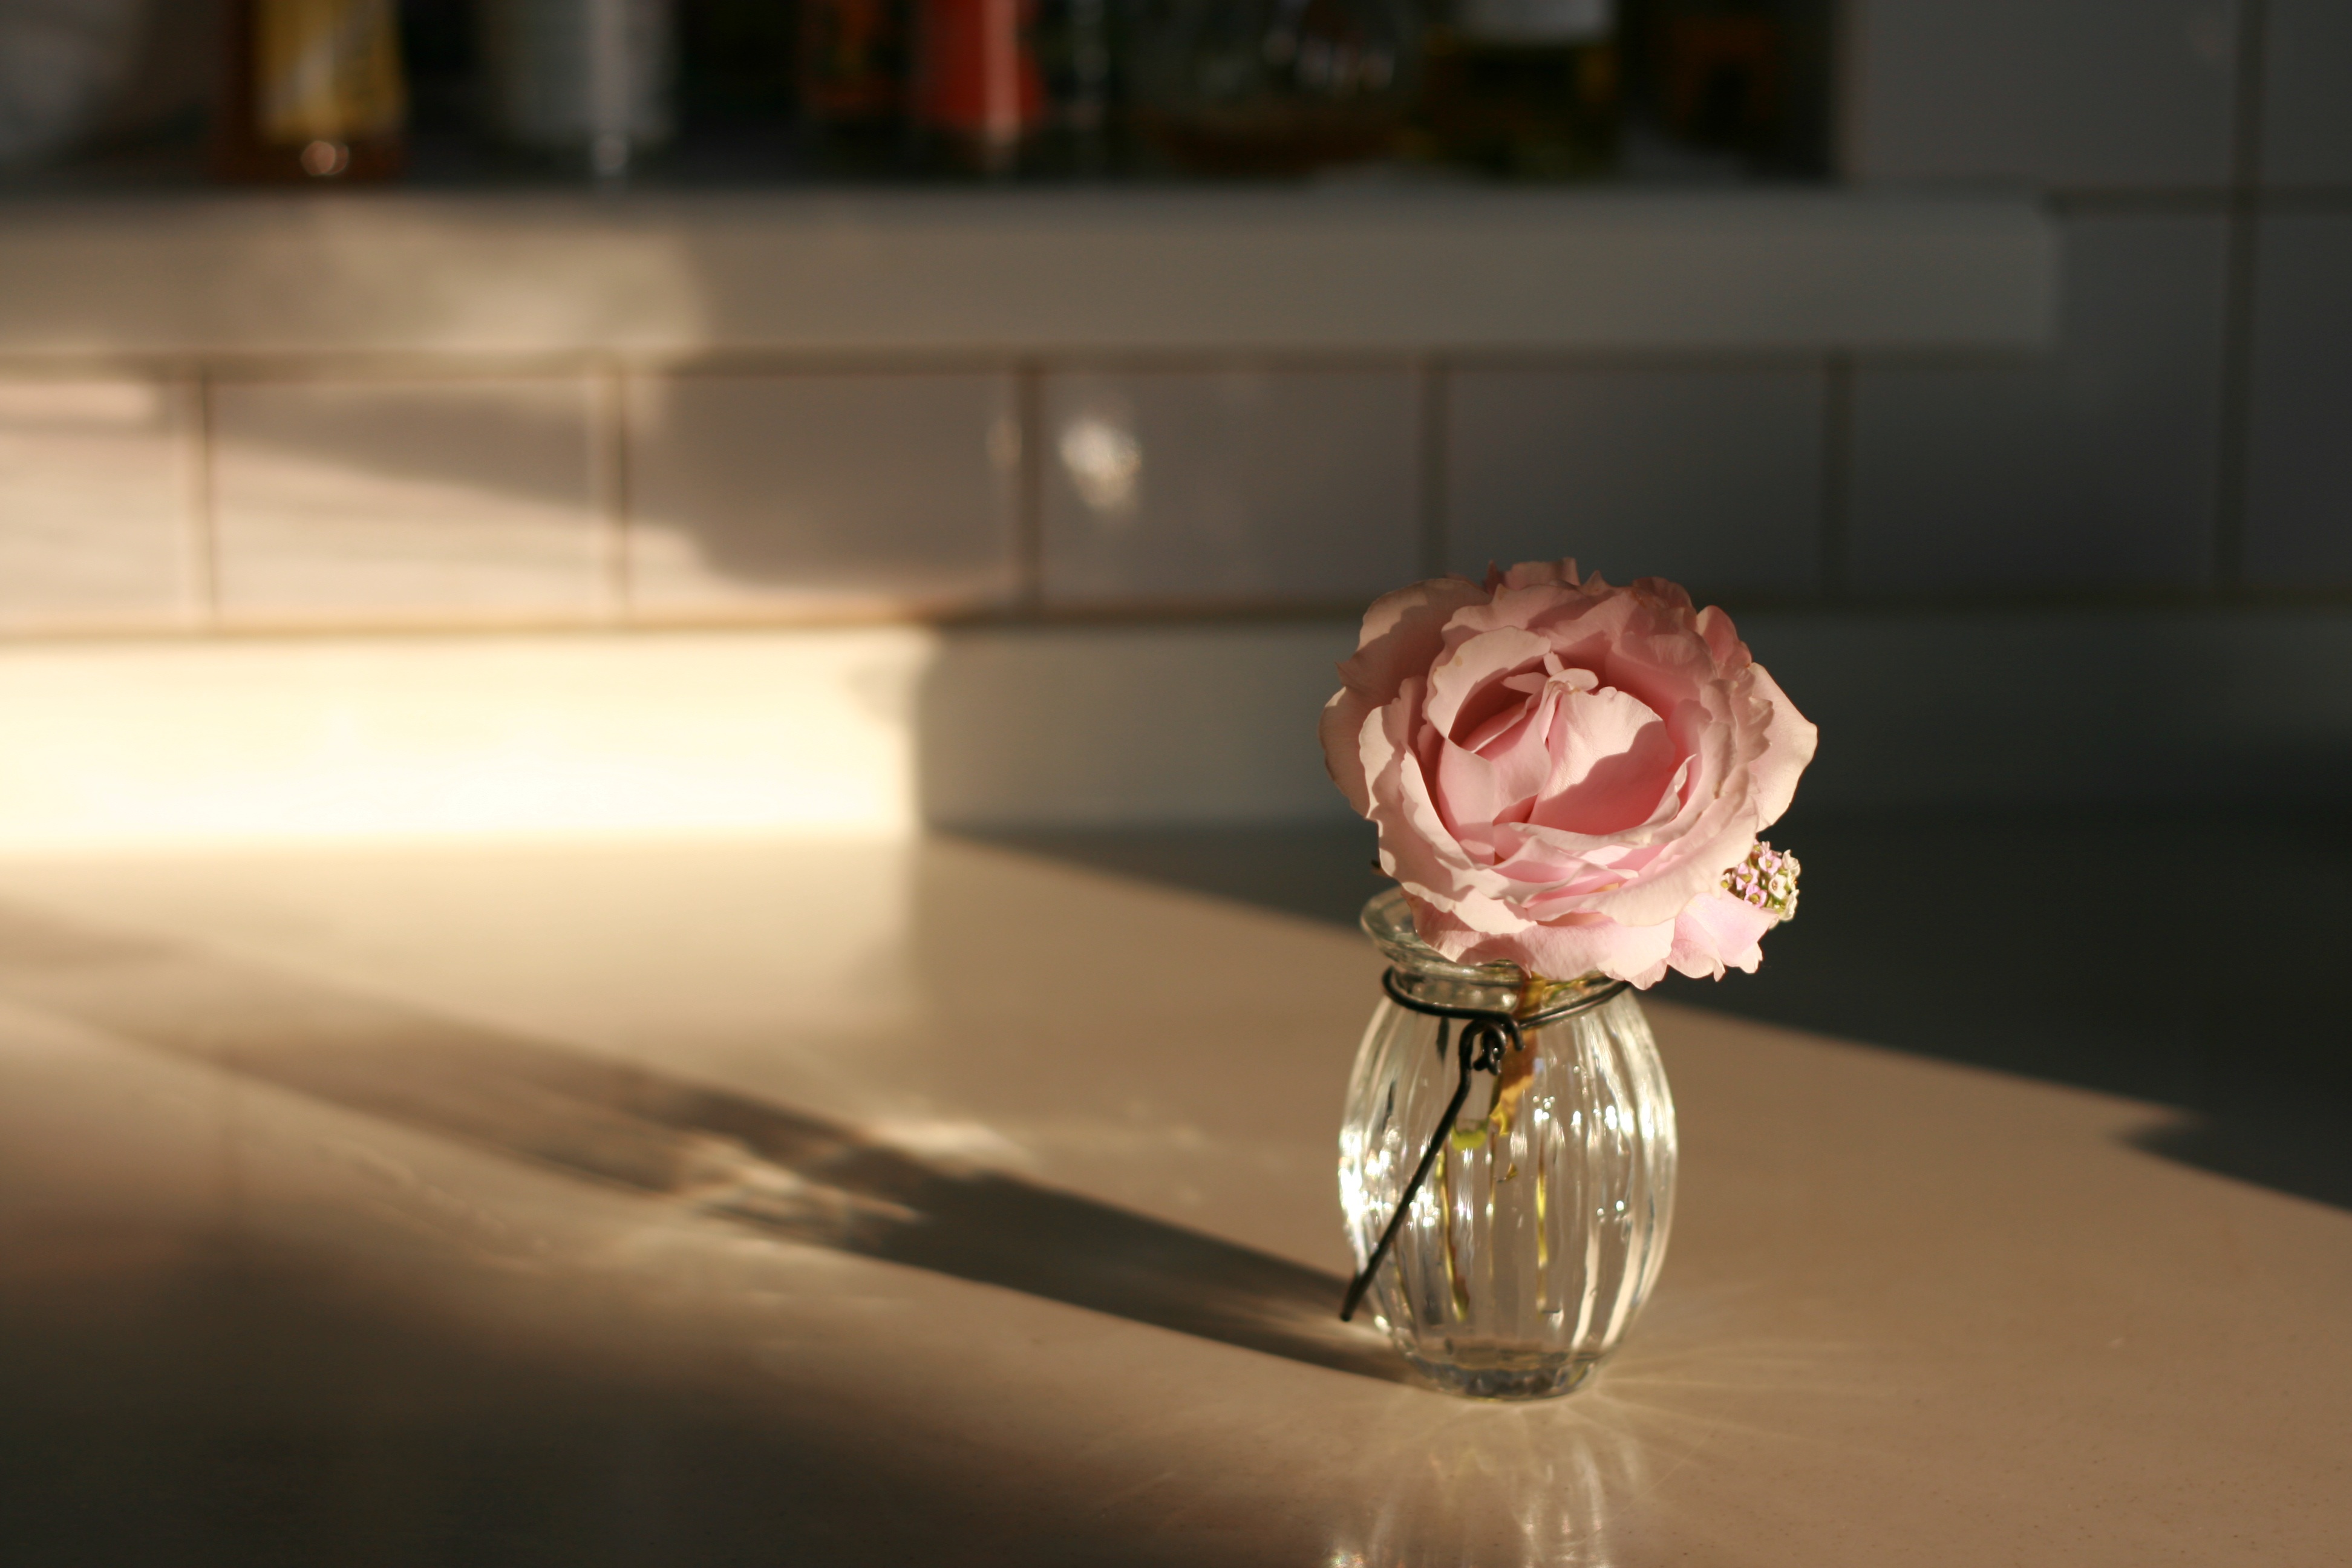
white, flower, petal, vase, red, pink, lighting, flowers, roses